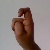
The image shows a hand gesture representing the letter 'X' in Indian Sign Language.